A New Kind of Science

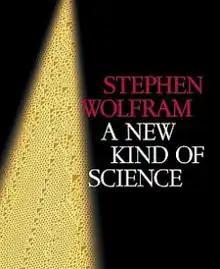

A New Kind of Science is a book by Stephen Wolfram, published by his company Wolfram Research under the imprint Wolfram Media in 2002. It contains an empirical and systematic study of computational systems such as cellular automata. Wolfram calls these systems "simple programs" and argues that the scientific philosophy and methods appropriate for the study of simple programs are relevant to other fields of science.